Australia at the 1968 Summer Paralympics

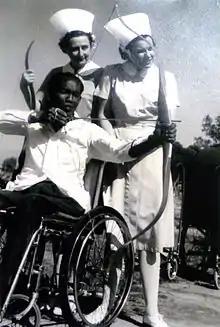
Archery 1968 Paralympic Games Tel Aviv

Men – Kevin Bawden, Felix Blums, Alan Conn, Roy Fowler, Alan McLucas, Tony South